McMaster Marauders

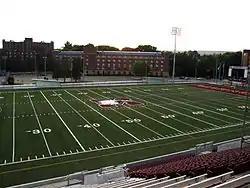
Ron Joyce stadium host the McMaster football, soccer, and rugby home matches

The Marauders currently use the sports facilities located in the northeast corner of the main campus of McMaster. The university has a number of sports facilities including the Ron Joyce Stadium for football, the Ivor Wynne Centre for indoor sports, and Back Tens Field for soccer and rugby. Ron Joyce Stadium fields a full sized Canadian football field and FIFA sized soccer pitch.